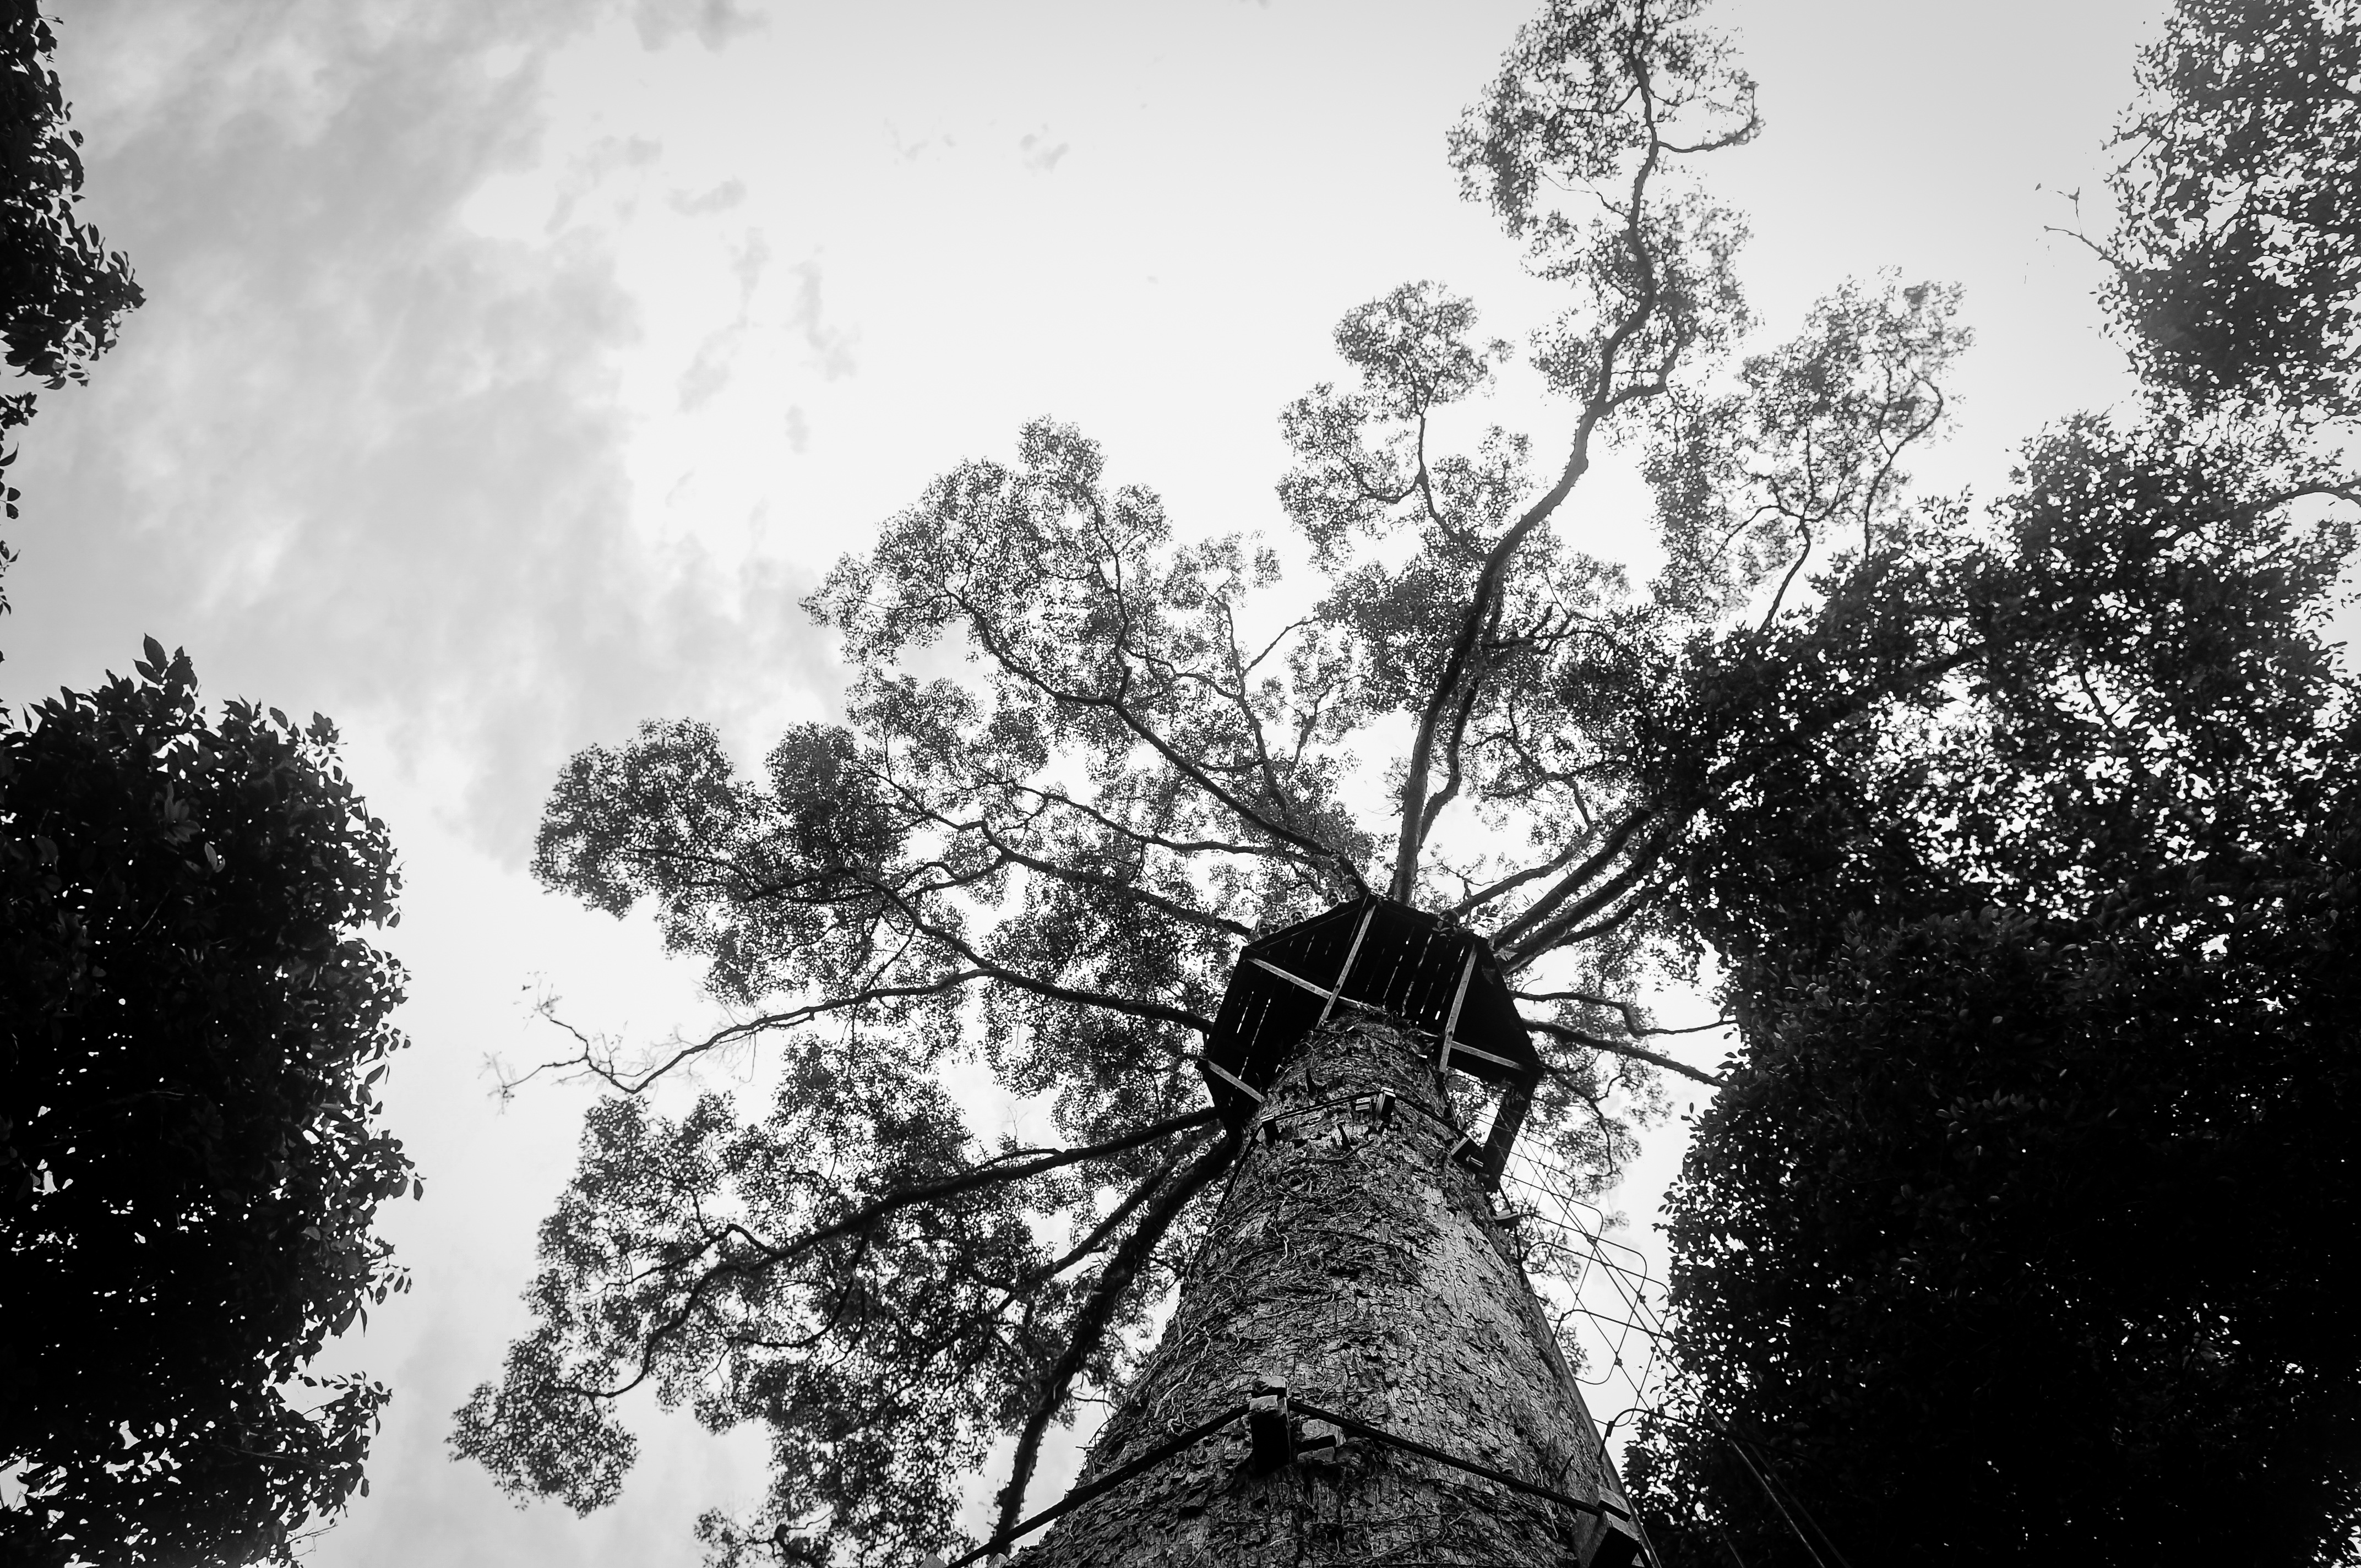
tree, nature, outdoor, branch, black and white, plant, sky, sunlight, leaf, flower, wind, trunk, high, monochrome, wooden, tall, tree house, monochrome photography, atmospheric phenomenon, woody plant